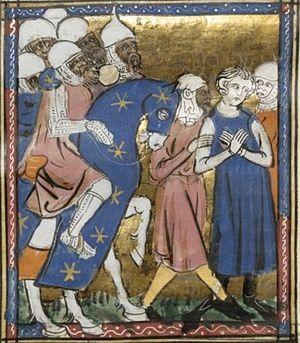
Baudouin de Rethel, appelé de Bourcq ou du Bourg dit l'aiguillon, mort le 21 août 1131, est comte d'Édesse de 1100 à 1118 sous le nom de Baudouin II d'Édesse, puis roi de Jérusalem de 1118 à 1131 sous le nom de Baudouin II de Jérusalem.